Billy McNeill

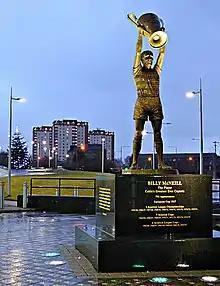
John McKenna's statue of McNeill outside Celtic Park

McNeill was signed by Celtic for £250 in 1957 after then reserve team coach Jock Stein saw him playing for Scotland schoolboys against England. He was given the nickname Cesar after the actor Cesar Romero.